Cultural Property (Japan)

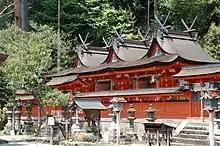
Uda Mikumari Shrine in Uda, Nara

As of 1 February 2012, there were 12,816 Important Cultural Properties (including 1,082 National Treasures), of which approximately one fifth were structures. By class, there were 1,974 (198) paintings; 2,654 (126) sculptures; 2,428 (252) crafts; 1,882 (223) calligraphic works; 739 (60) ancient documents; 586 (44) archaeological materials; 167 (3) historical materials; and 2,386 (216) structural designations, including 4,469 (264) individual structures. There were a further 12,251 designations at prefectural and 49,793 at municipal level.